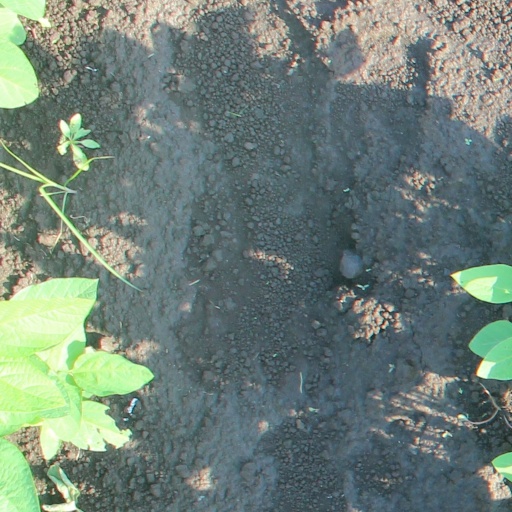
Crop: soybean